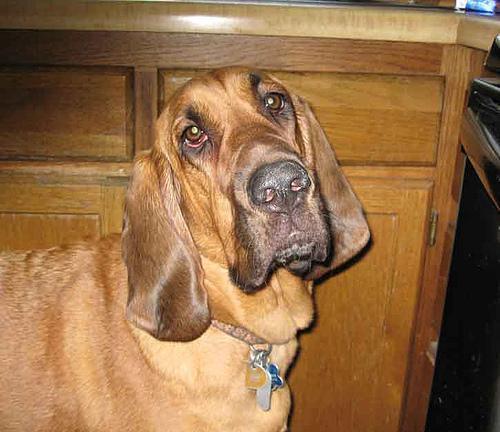
bloodhound